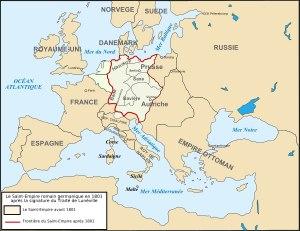
François II, empereur des Romains, puis à partir du 11 août 1804, François Iᵉʳ d'Autriche, né à Florence le 12 février 1768 et mort à Vienne le 2 mars 1835, archiduc d'Autriche puis empereur d'Autriche, roi de Hongrie, roi de Bohême et roi de Lombardie-Vénétie, fut également le dernier souverain du Saint-Empire romain germanique, élu empereur des Romains sous le nom de François II.
Le Saint-Empire romain est un regroupement politique, aujourd'hui disparu, de terres d’Europe occidentale et centrale au Moyen Âge, dirigé par un souverain arborant le titre d'« empereur des Romains ». Il se considérait, de sa fondation au Xᵉ siècle jusqu'à sa suppression au début du XIXᵉ siècle par Napoléon, comme le continuateur de l’empire d’Occident des Carolingiens et, au-delà, de l’Empire romain. L’adjectif Saint fut rajouté pour sa part sous le règne de Frédéric Barberousse pour légitimer le pouvoir de manière divine.
L'invasion anglo-russe de la Hollande est une campagne militaire de la Deuxième Coalition qui s'est déroulée du 27 août au 19 novembre 1799, et qui fut marquée par l'invasion de la région de Hollande par une coalition composée de forces britanniques et russes. La campagne avait pour double objectif de neutraliser la flotte batave et de favoriser un soulèvement des partisans de l'ancien stathouder Guillaume V contre le gouvernement batave, favorable aux Français. Une coalition entre des armées française et batave de puissance équivalente s'opposa à cette invasion.
Le traité de Lunéville a été signé à Lunéville le 9 février 1801 entre Joseph Bonaparte, représentant la République française, et le comte Louis de Cobentzel, représentant l’Autriche.
Cette page concerne les événements qui se sont produits durant l'année 1801 en Lorraine.